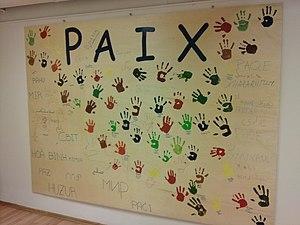
Un panneau réalisé par des requérants d'asile du centre d'hébergement collectif de Saconnex, à Genève (Suisse), et accroché dans des locaux du centre.
L’Hospice général est le service social de la république et canton de Genève. Il s’engage de manière responsable pour la dignité des plus démunis et favorise avec dynamisme le retour le plus rapide possible à l’autonomie durable de chaque bénéficiaire.